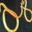
Label: worm